Wildwood, New Jersey

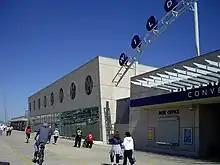
Wildwoods Convention Center

The city had a total of of roadways, of which were maintained by the municipality, by Cape May County and by the New Jersey Department of Transportation.